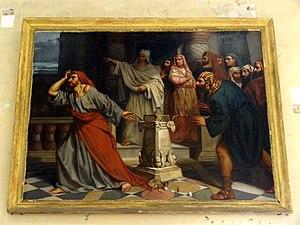
Tableau monumental - Le désespoir de Judas, par Destouches, 1847.
L'église Saint-Remi est une église catholique paroissiale située à Ponchon, dans le département de l'Oise, en France. Sa nef unique, non articulée, et recouverte d'un lambris en forme de voûte en berceau, remonte au XIᵉ siècle. Ponchon est en effet l'une des paroisses primitives du diocèse de Beauvais. En tant que paroisse matrice de quatre villages voisins, elle bénéficie de certains privilèges sous l'Ancien Régime. Son sanctuaire roman est ainsi remplacé par un chœur gothique de dimensions plus généreuses à partir de la fin du XIIᵉ siècle. Son architecture est d'une sobre élégance. Apparemment, le chantier traîne en longueur, et le voûtement d'ogives du vaisseau central n'est achevé que vers 1230 environ. Sa chapelle latérale également commencée pendant le dernier quart du XIIᵉ siècle est déjà presque entièrement reconstruite dans ce contexte, car il fallut porter le nombre de travées de trois à deux, conformément au nombre de voûtes du vaisseau central. Le voûtement de la chapelle n'est jamais exécuté, mais on la dote cependant de deux nouvelles fenêtres, à la seconde moitié du XIIIᵉ siècle et au début du XIVᵉ siècle.